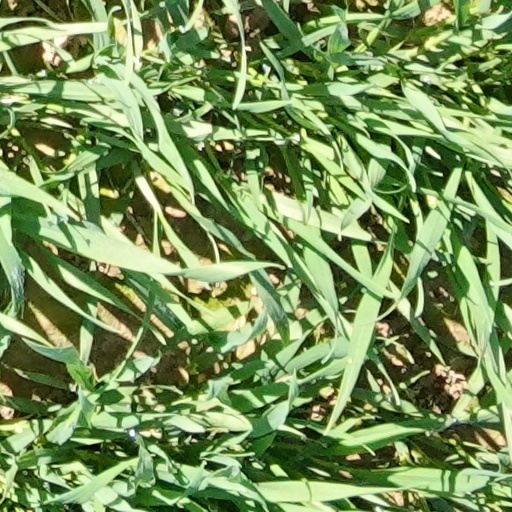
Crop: wheat